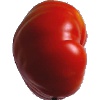
Label: Tomato 3